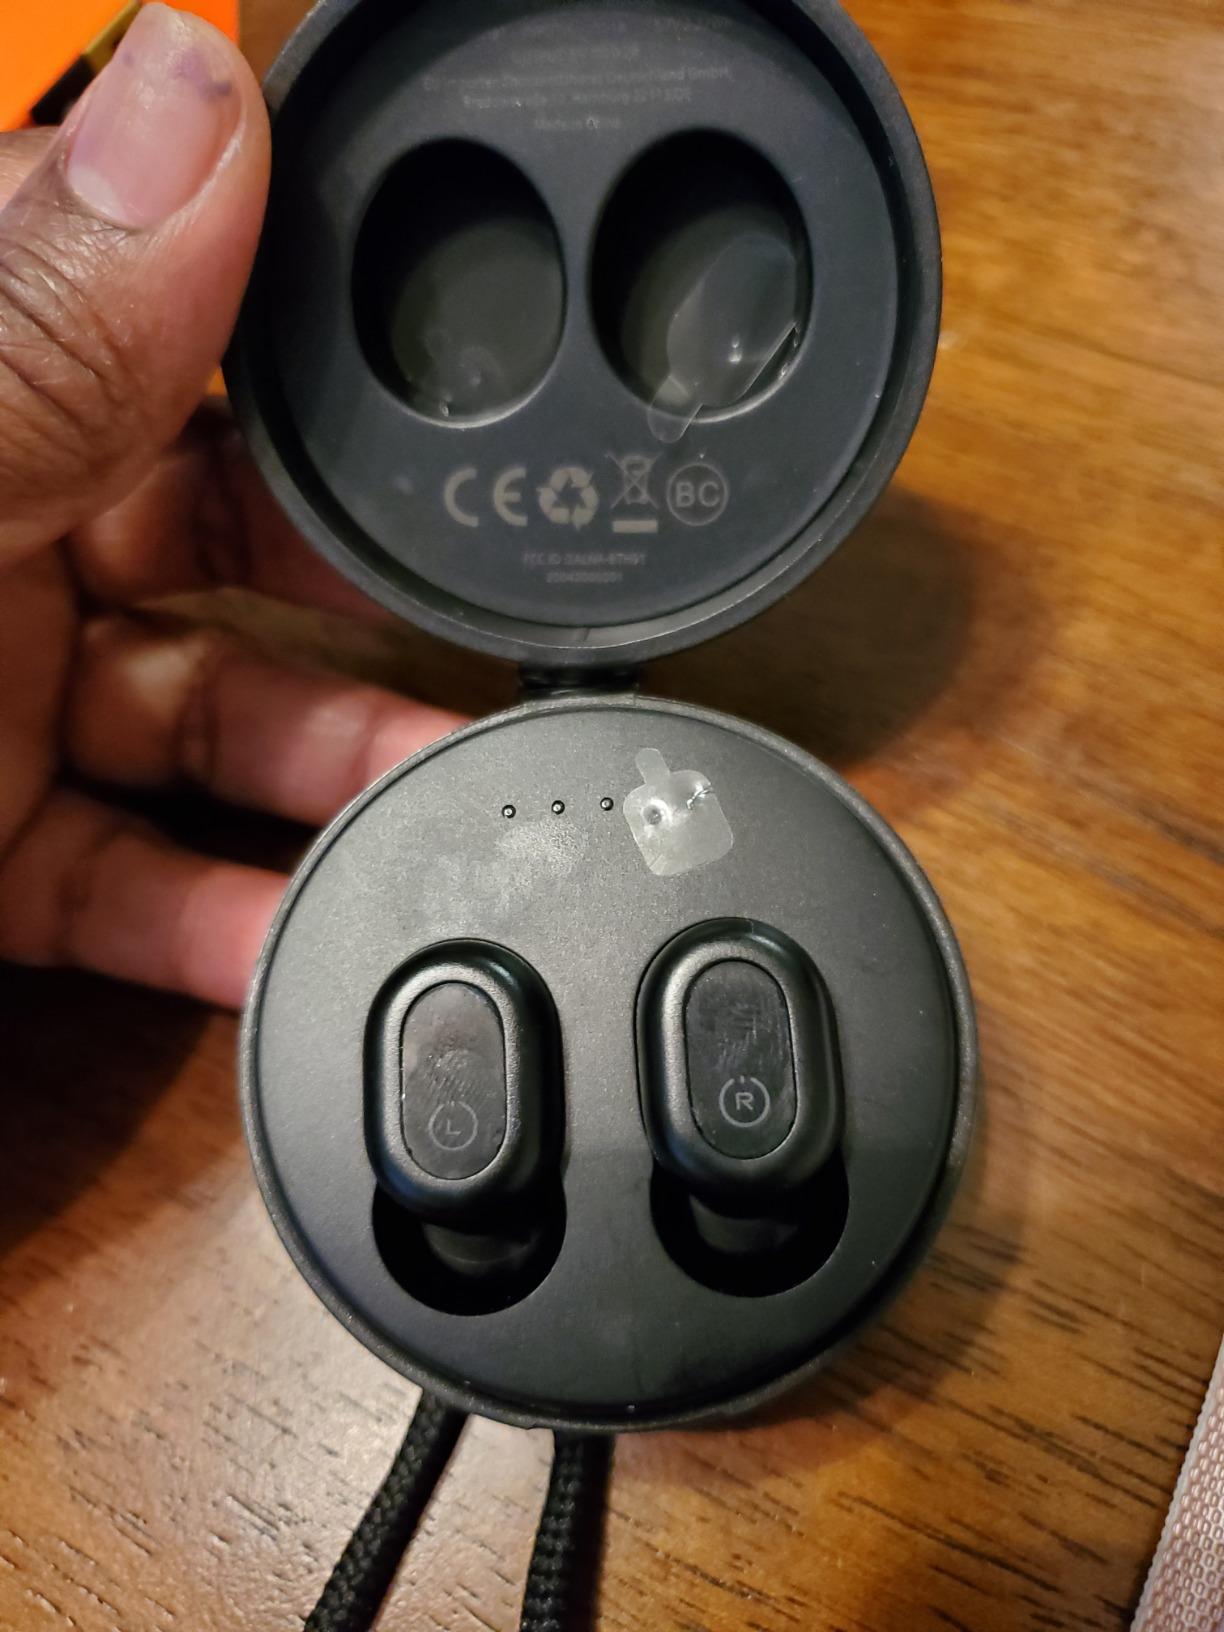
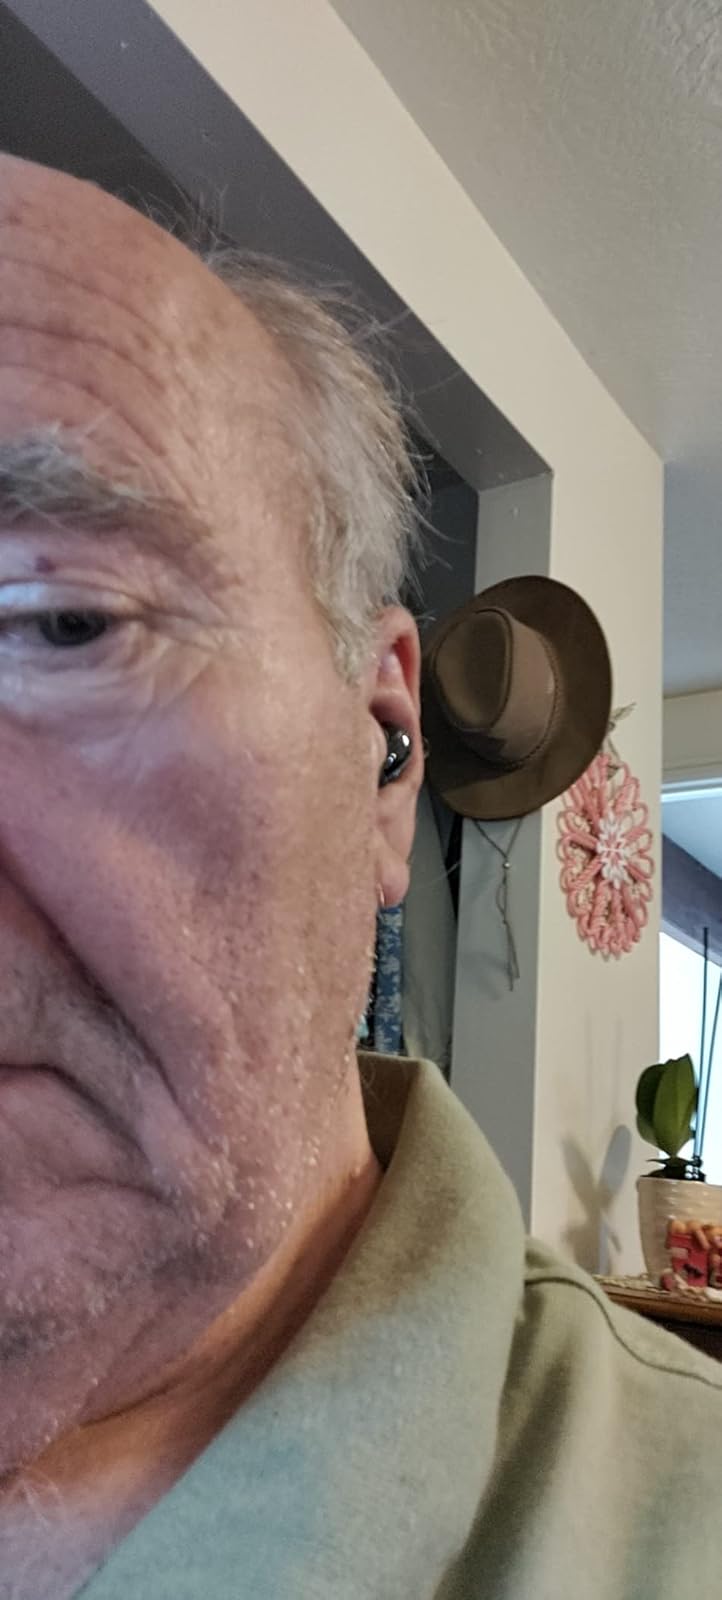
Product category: earbuds
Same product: no